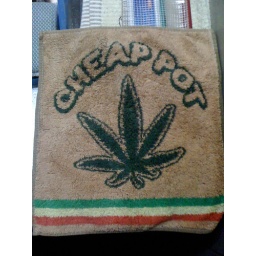
hand towel in the school bathroom